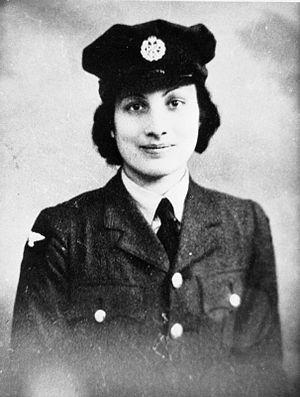
Les femmes dans la Résistance intérieure française ont joué un rôle important mais longtemps sous-estimé dans le contexte de l'occupation du pays pendant la Seconde Guerre mondiale.
Noor Un Nisa Inayat Khan, née le 1ᵉʳ janvier 1914 au Kremlin de Moscou en Russie et morte le 13 septembre 1944 au camp de Dachau en Allemagne, fut pendant la Seconde Guerre mondiale, un agent secret britannique du Special Operations Executive, section F. Premier agent féminin à être envoyé en France comme opérateur radio, elle rejoignit le réseau PHONO d’Henri Garry en juin 1943.
L'histoire de Suresnes, commune de la banlieue ouest de Paris, est particulièrement liée à sa position géographique singulière, entre la Seine et le mont Valérien, l'un des points les plus élevés de l'agglomération parisienne. Ses activités économiques se développent ainsi historiquement en lien avec cet environnement, de la pêche sur le fleuve, en passant par la culture de la vigne sur les coteaux, l'industrie automobile et aéronautique le long de la Seine et, depuis la création du centre d'affaires de La Défense dans les communes voisines de Courbevoie et de Puteaux, par l'accueil de sièges de grandes entreprises.